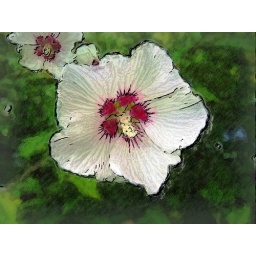
beautiful white flower done up in PE4